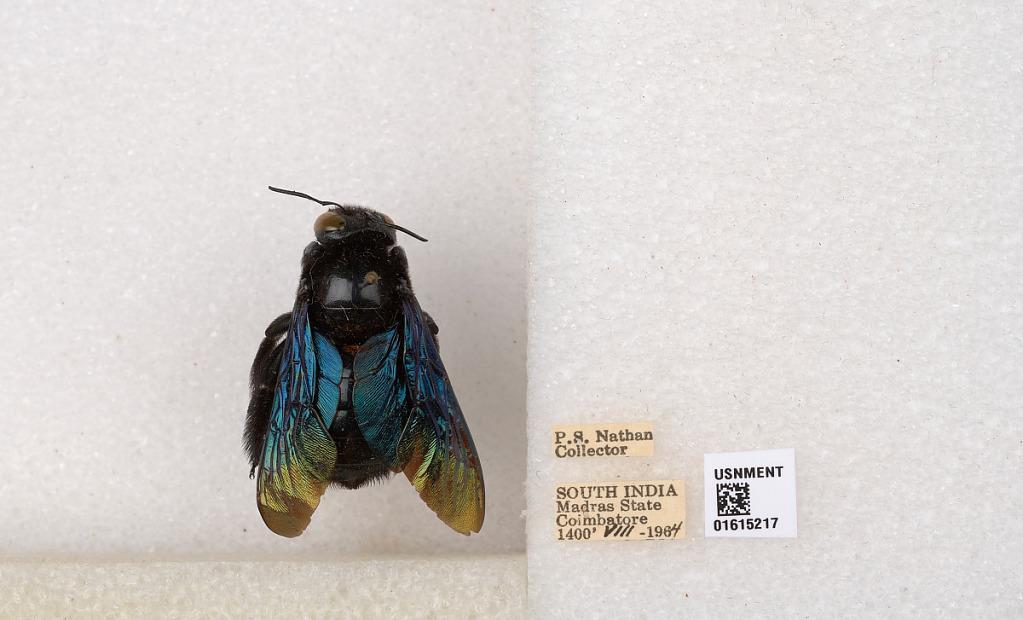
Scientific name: Xylocopa (Biluna) auripennis auripennis Lepeletier
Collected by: P. Nathan
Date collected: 1964-8-1
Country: India
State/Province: Tamil Nadu
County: Coimbatore
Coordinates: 10.9955, 76.9034